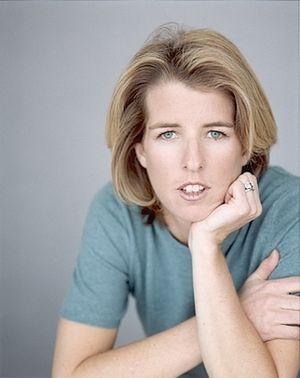
Rory Elizabeth Katherine Kennedy est une réalisatrice et productrice de documentaires américaine. Elle est la fille posthume de Robert F. Kennedy, sénateur américain de l'État de New York et ancien procureur général des États-Unis, et de sa femme Ethel Kennedy née Skakel.